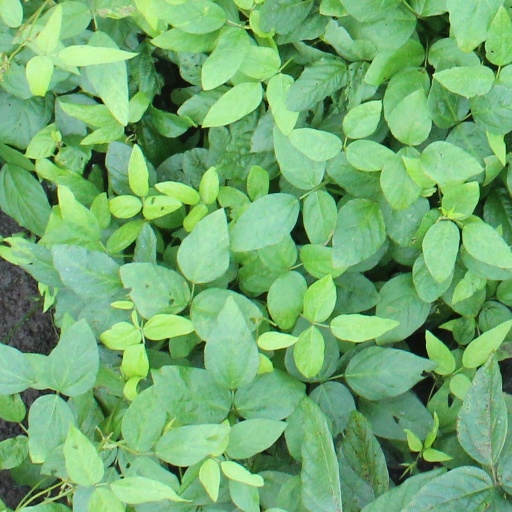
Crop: soybean